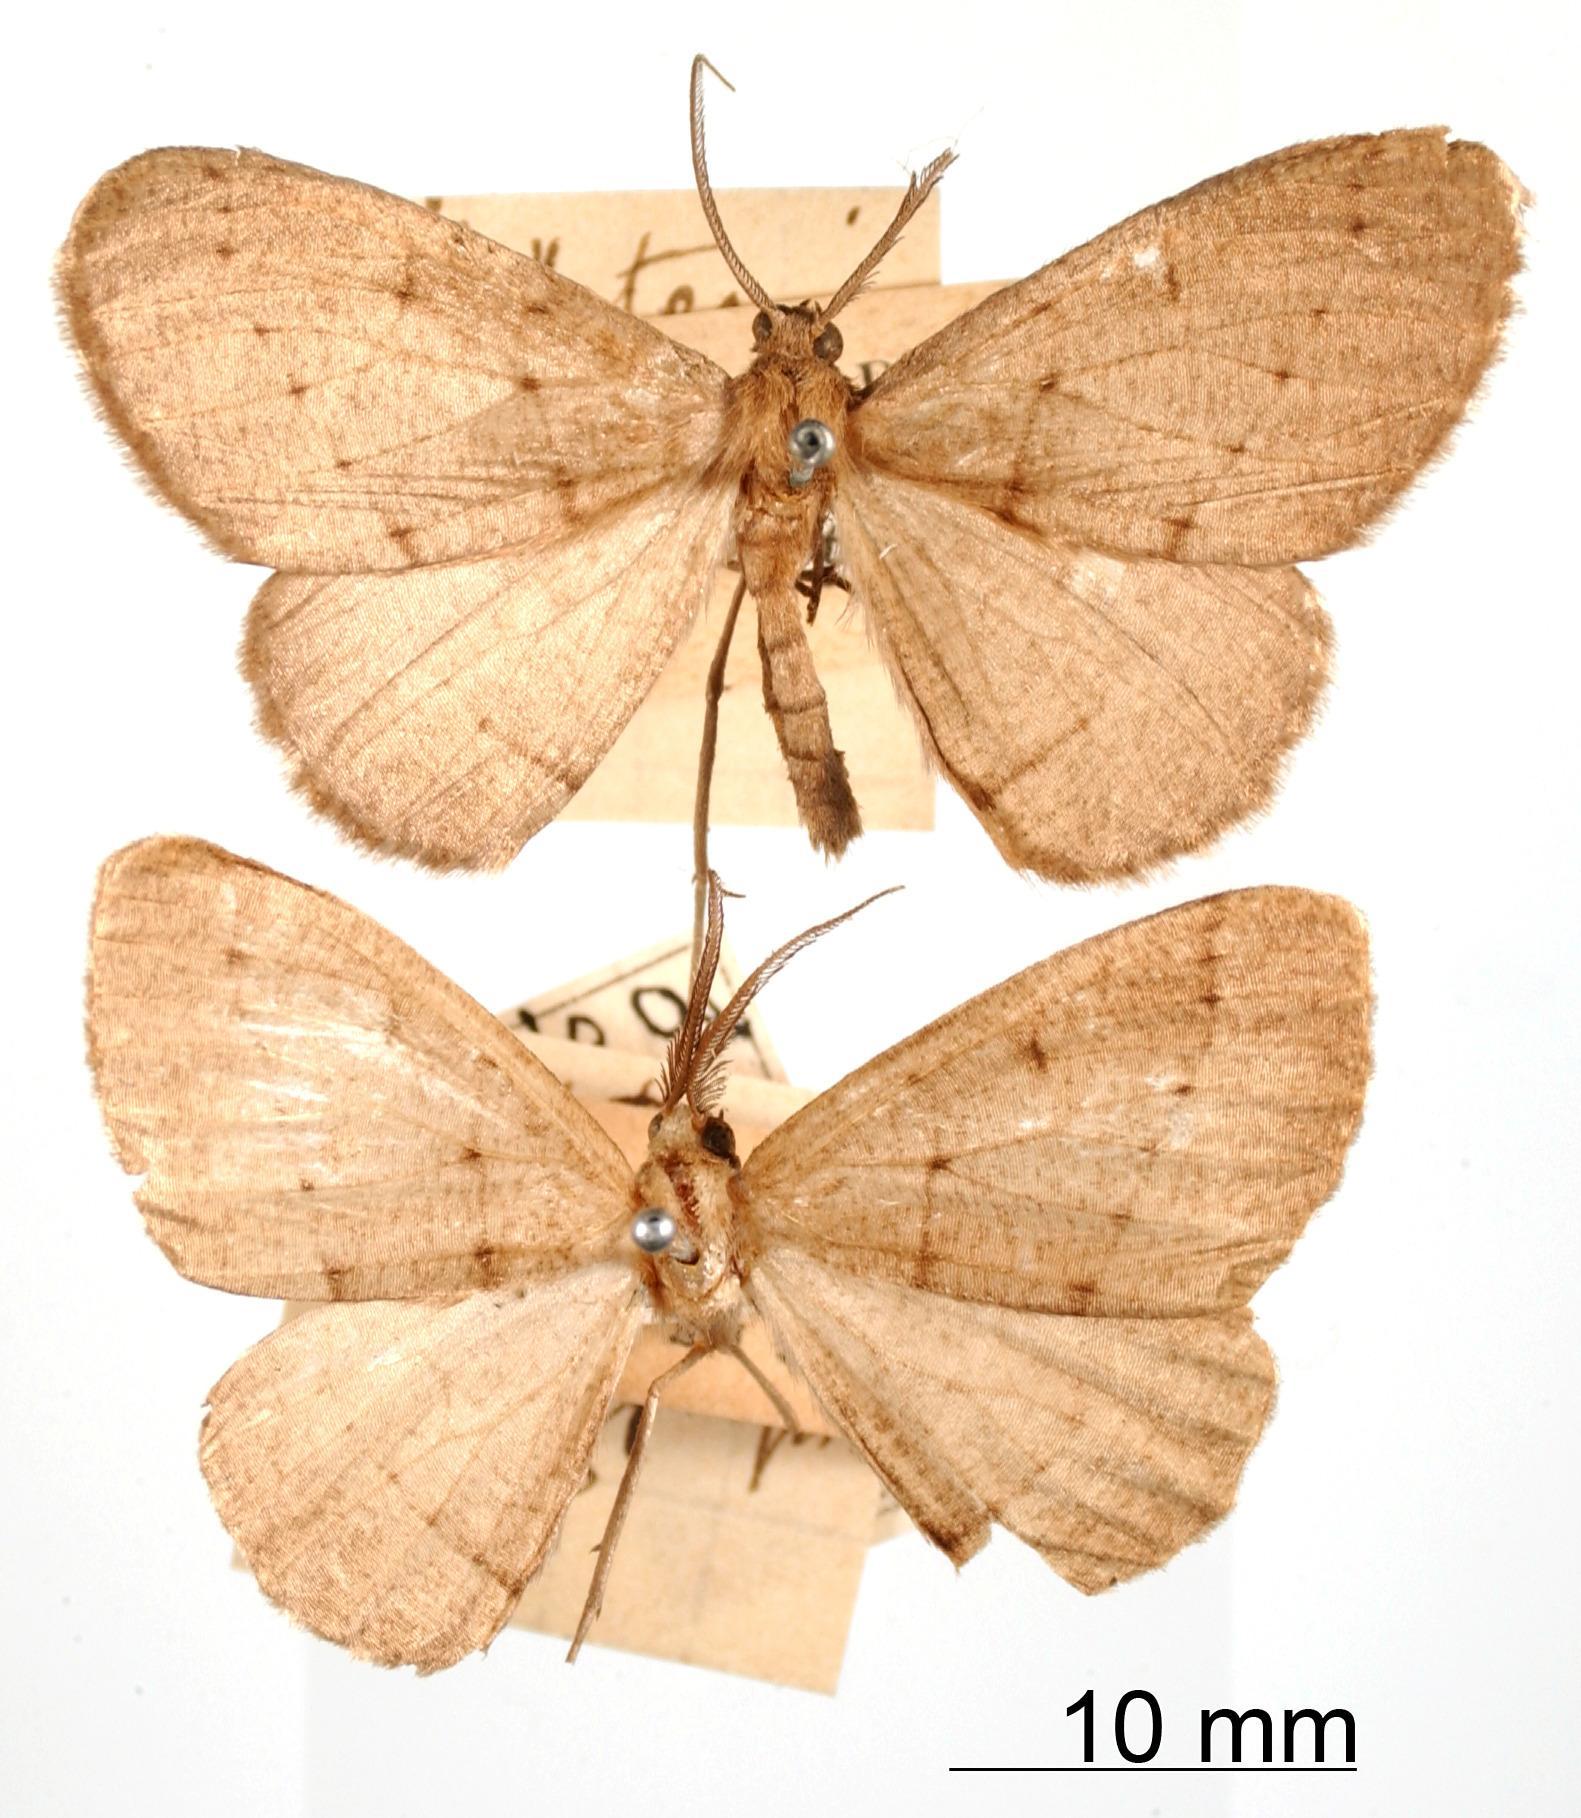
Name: Nipteria tiza
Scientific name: Nipteria tiza Dognin, 1898
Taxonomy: Animalia, Arthropoda, Insecta, Lepidoptera, Geometridae, Ennominae
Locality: Environs de Loja, Ecuador, Ecuador